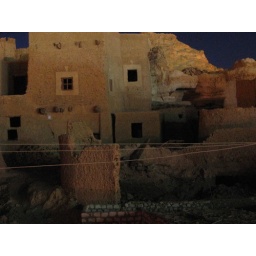
View of old town from roof of mud house in Siwa